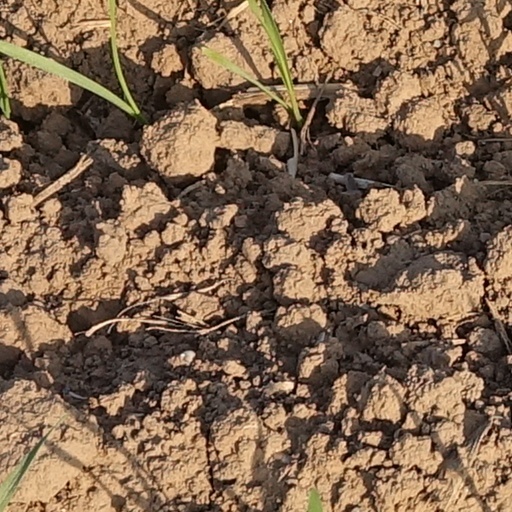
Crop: wheat